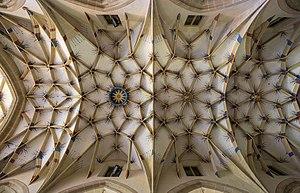
Marbach am Neckar est une ville d'Allemagne située à environ vingt kilomètres au nord de Stuttgart entre les vergers et les vignobles au bord du Neckar. Elle appartient à l'État du Bade-Wurtemberg, arrondissement de Ludwigsbourg. C’est une des plus anciennes villes de Wurtemberg avec ses ruelles, ses maisons à colombages et fontaines. Rielingshausen et Siegelhausen sont deux hameaux pittoresques rattachés à Marbach.